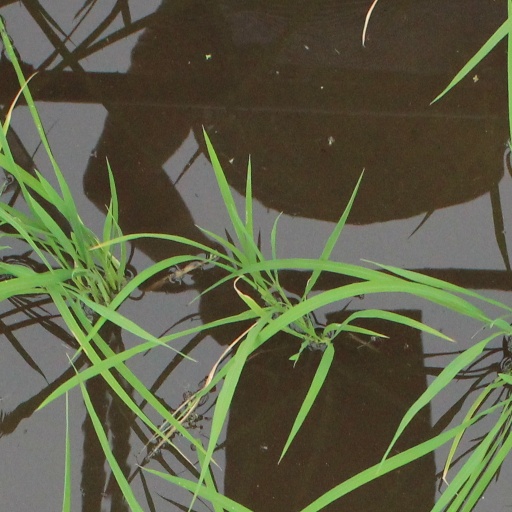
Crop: rice